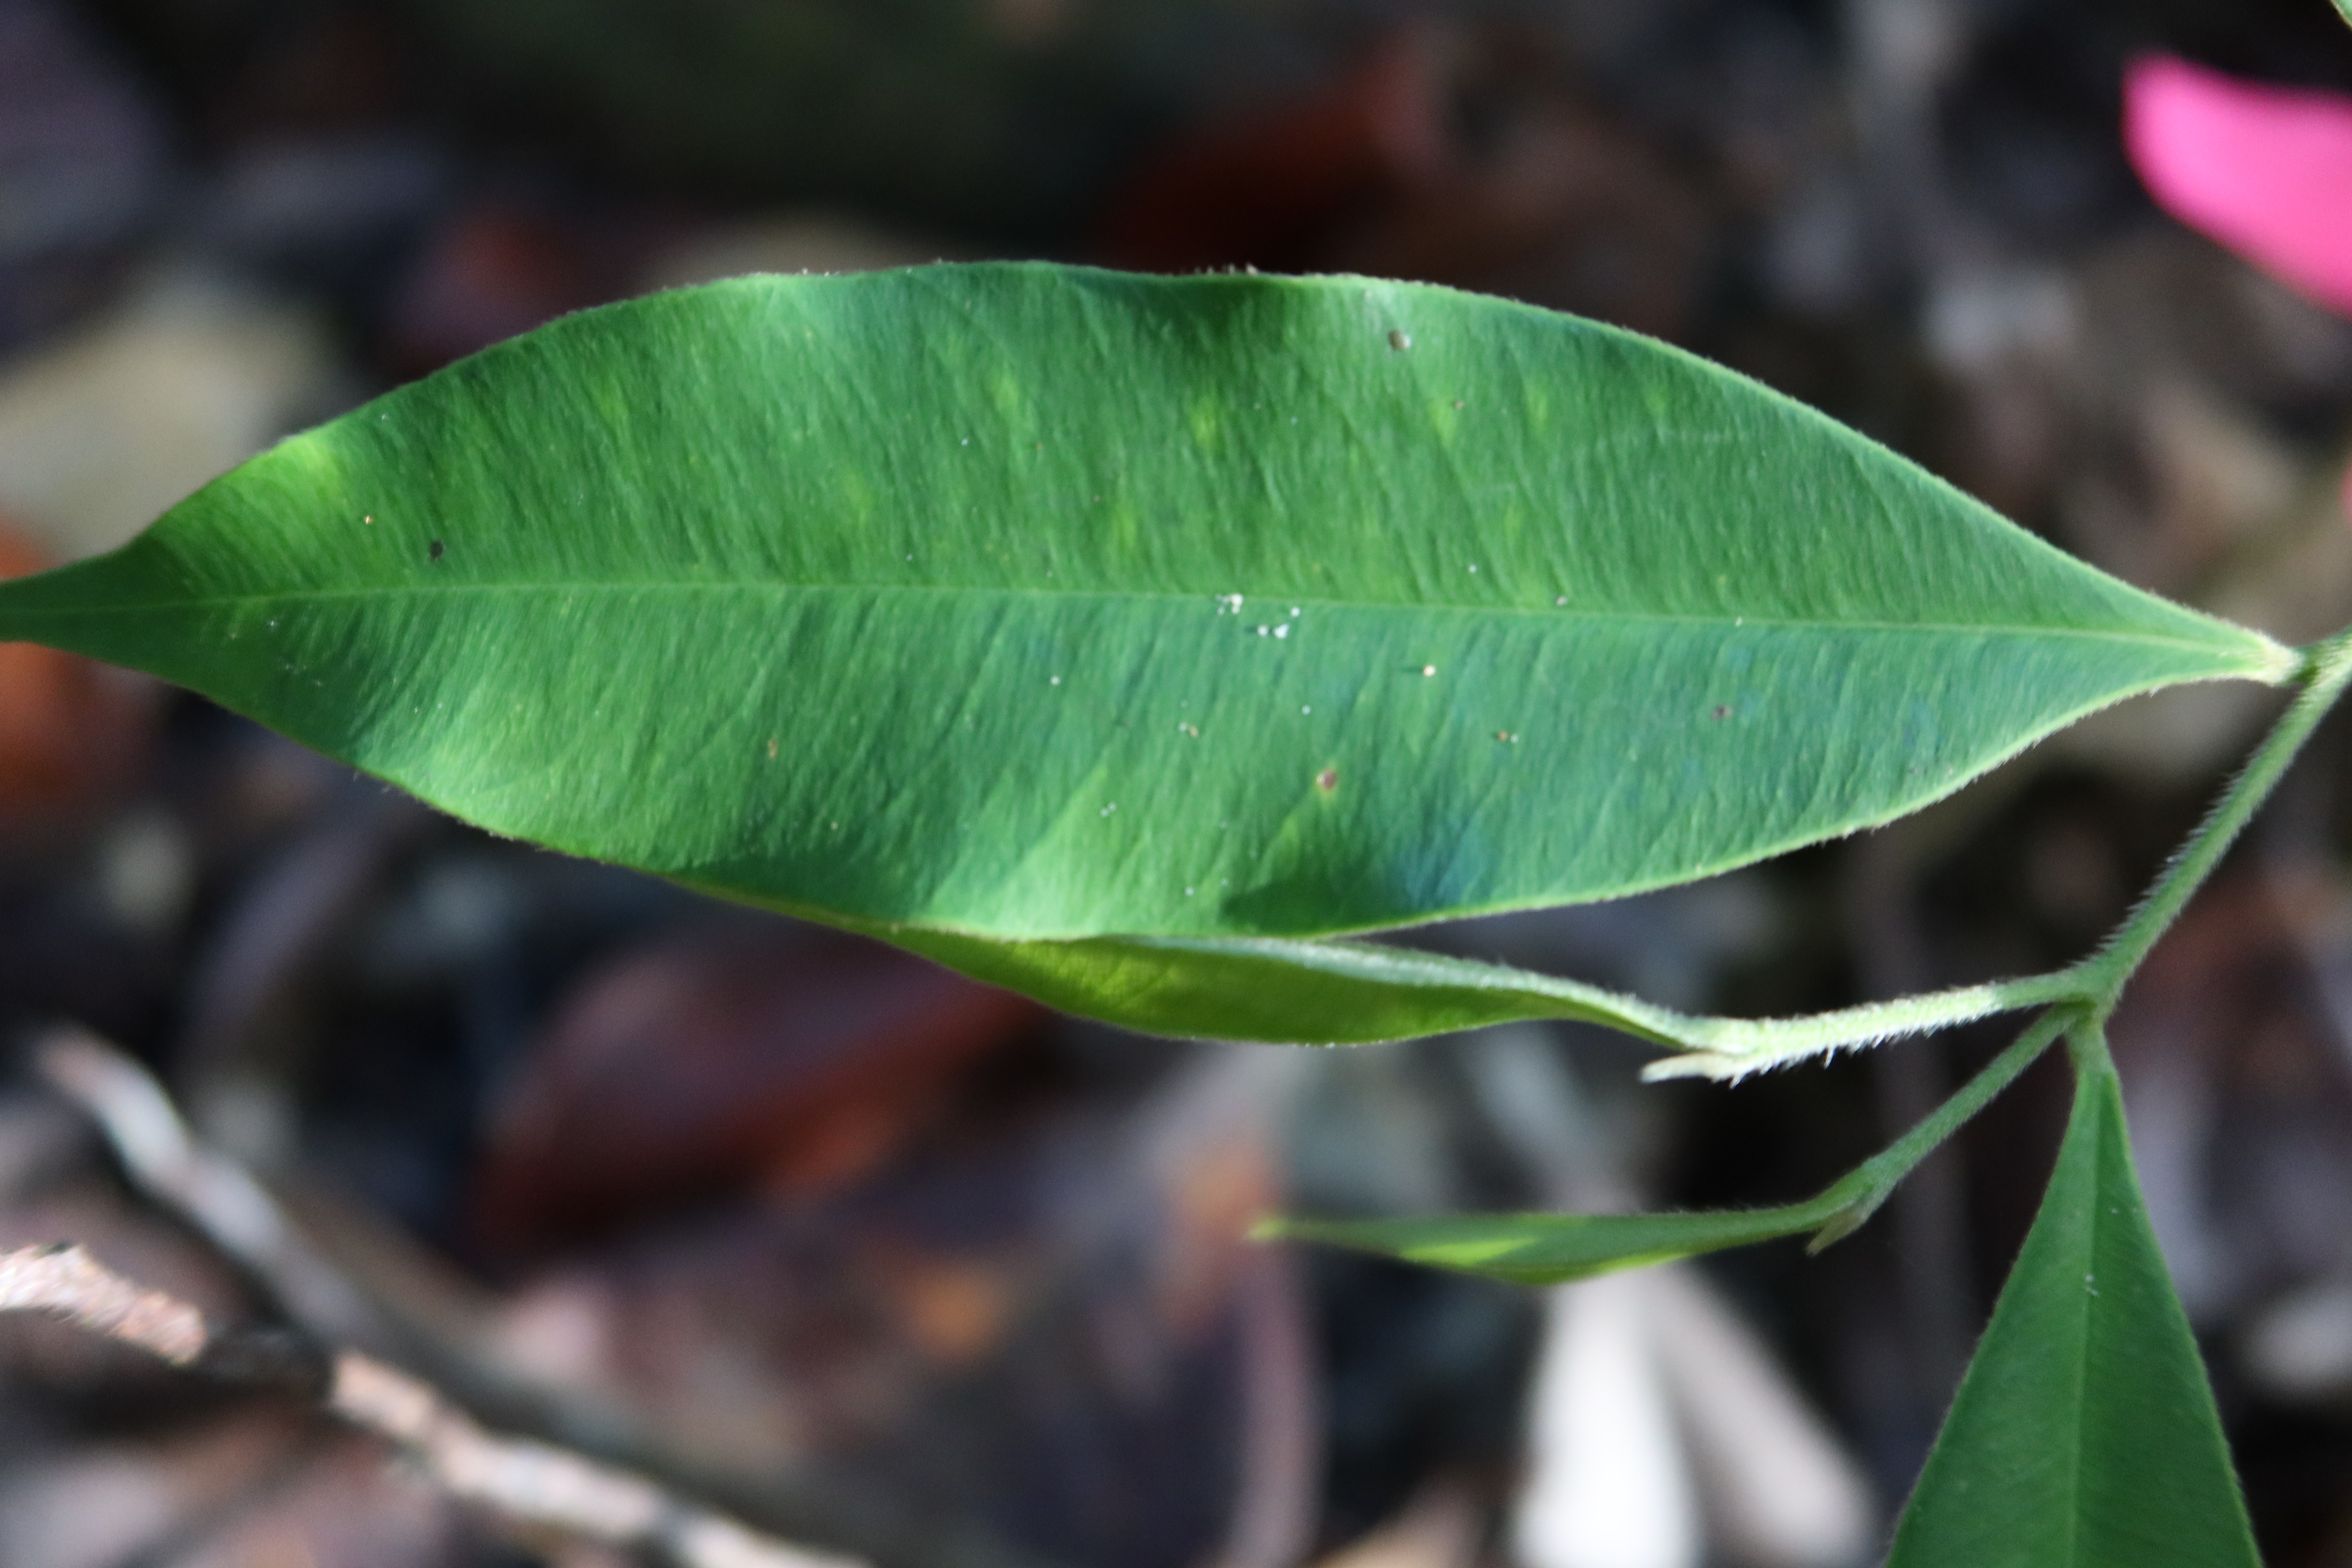
Label: Brown spots